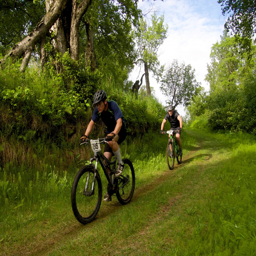
riders were closely packed for the majority of the race